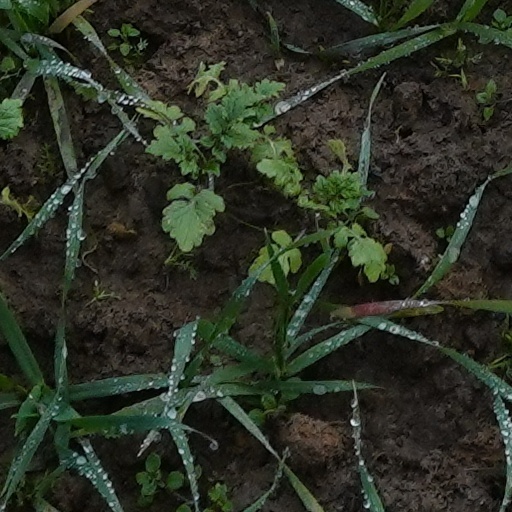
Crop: wheat